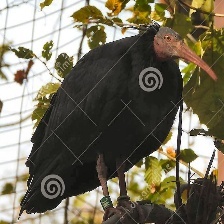
Species: BALD IBIS
Scientific name: GERONTICUS EREMITA